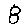
Label: 8